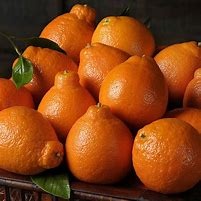
Label: mandarine